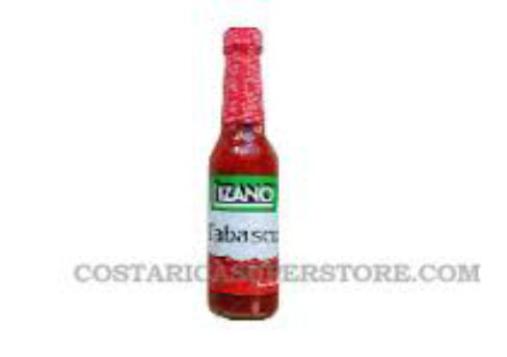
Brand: lizano
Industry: Food